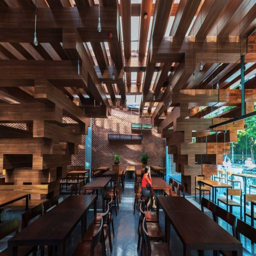
stacks of timber create an open light - filled space for this restaurant